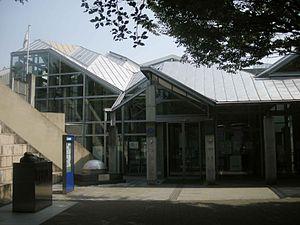
Peace Osaka ou Centre international pour la paix d'Osaka est un musée japonais dédié à la paix dans le monde.